Crepelle

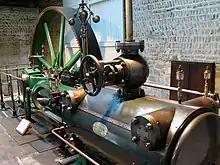
A Crepelle steam engine on exhibit at the Centre d'histoire sociale de Haute-Normandie in Rouen, France.

Founded in 1837 in Lille, France, the company was an early innovator of steam engine technology. The company became Crepelle and Garand in the late 19th century. The company's steam engines were to be found in many steam ships operating in the 19th century. The company later produced diesel (oil) engines and compressors, introducing its first gas compressors in 1930.